Jay Jackson (artist)

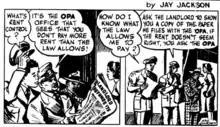
A portion of the Jay Jackson public service comic strip "The Sergeant Looks for a Room" (1945)

By 1934, Jackson was put in charge of cartoons for the "Defender". In addition to editorial cartoons, he did a variety of single-panel cartoon series and comic strips for the "Defender" and other papers of the Negro press, including "The Adventures of Bill", "As Others See Us", "Billy Ken", "Exposition Follies", "Senda", "Skin Deep", "Society Sue", "Speed Jackson", and "Tisha Mingo". In 1934 he revived and reshaped the "Defender"'s long-running "Bungleton Green" strip. Comics historian Tim Jackson wrote, "Jackson produced an astounding amount of comics and illustrations during the decade of the 1940s... Jackson's illustrations fairly dominated the newspapers in which they appeared." He married Eleanor Poston, a fellow "Defender" staffer.